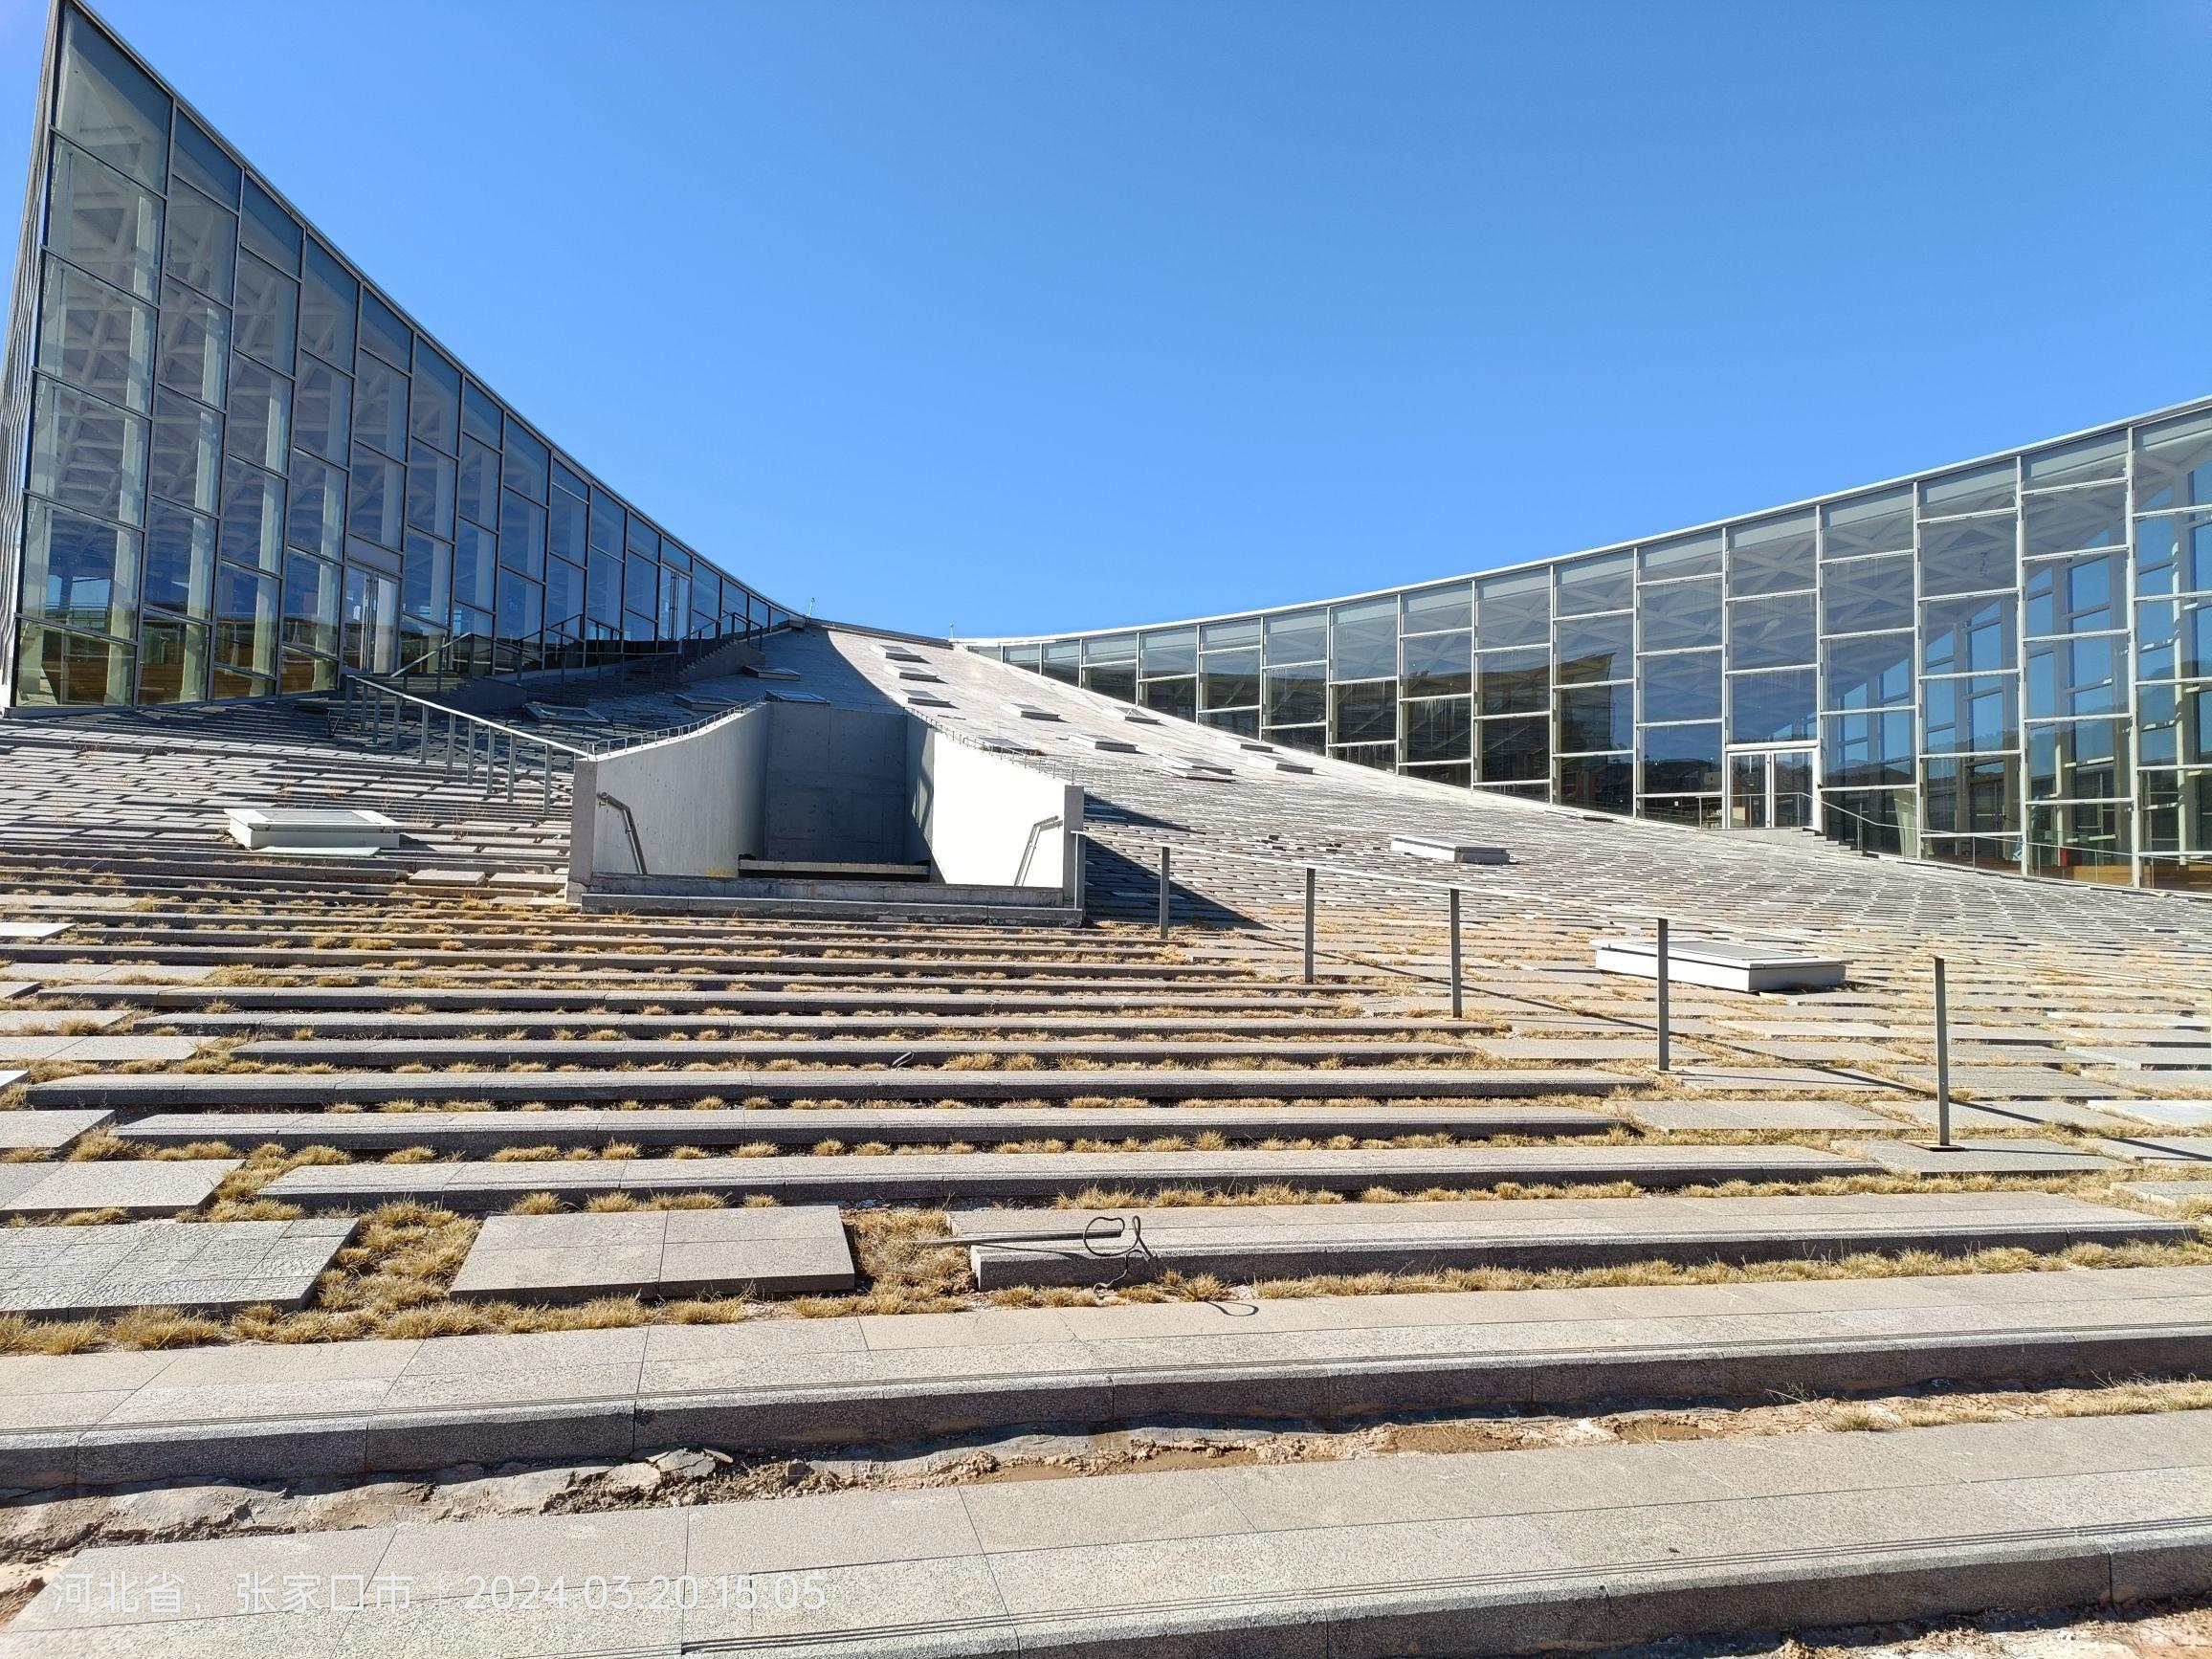
地标名称：崇礼冰雪博物馆
所在城市：张家口市·崇礼区